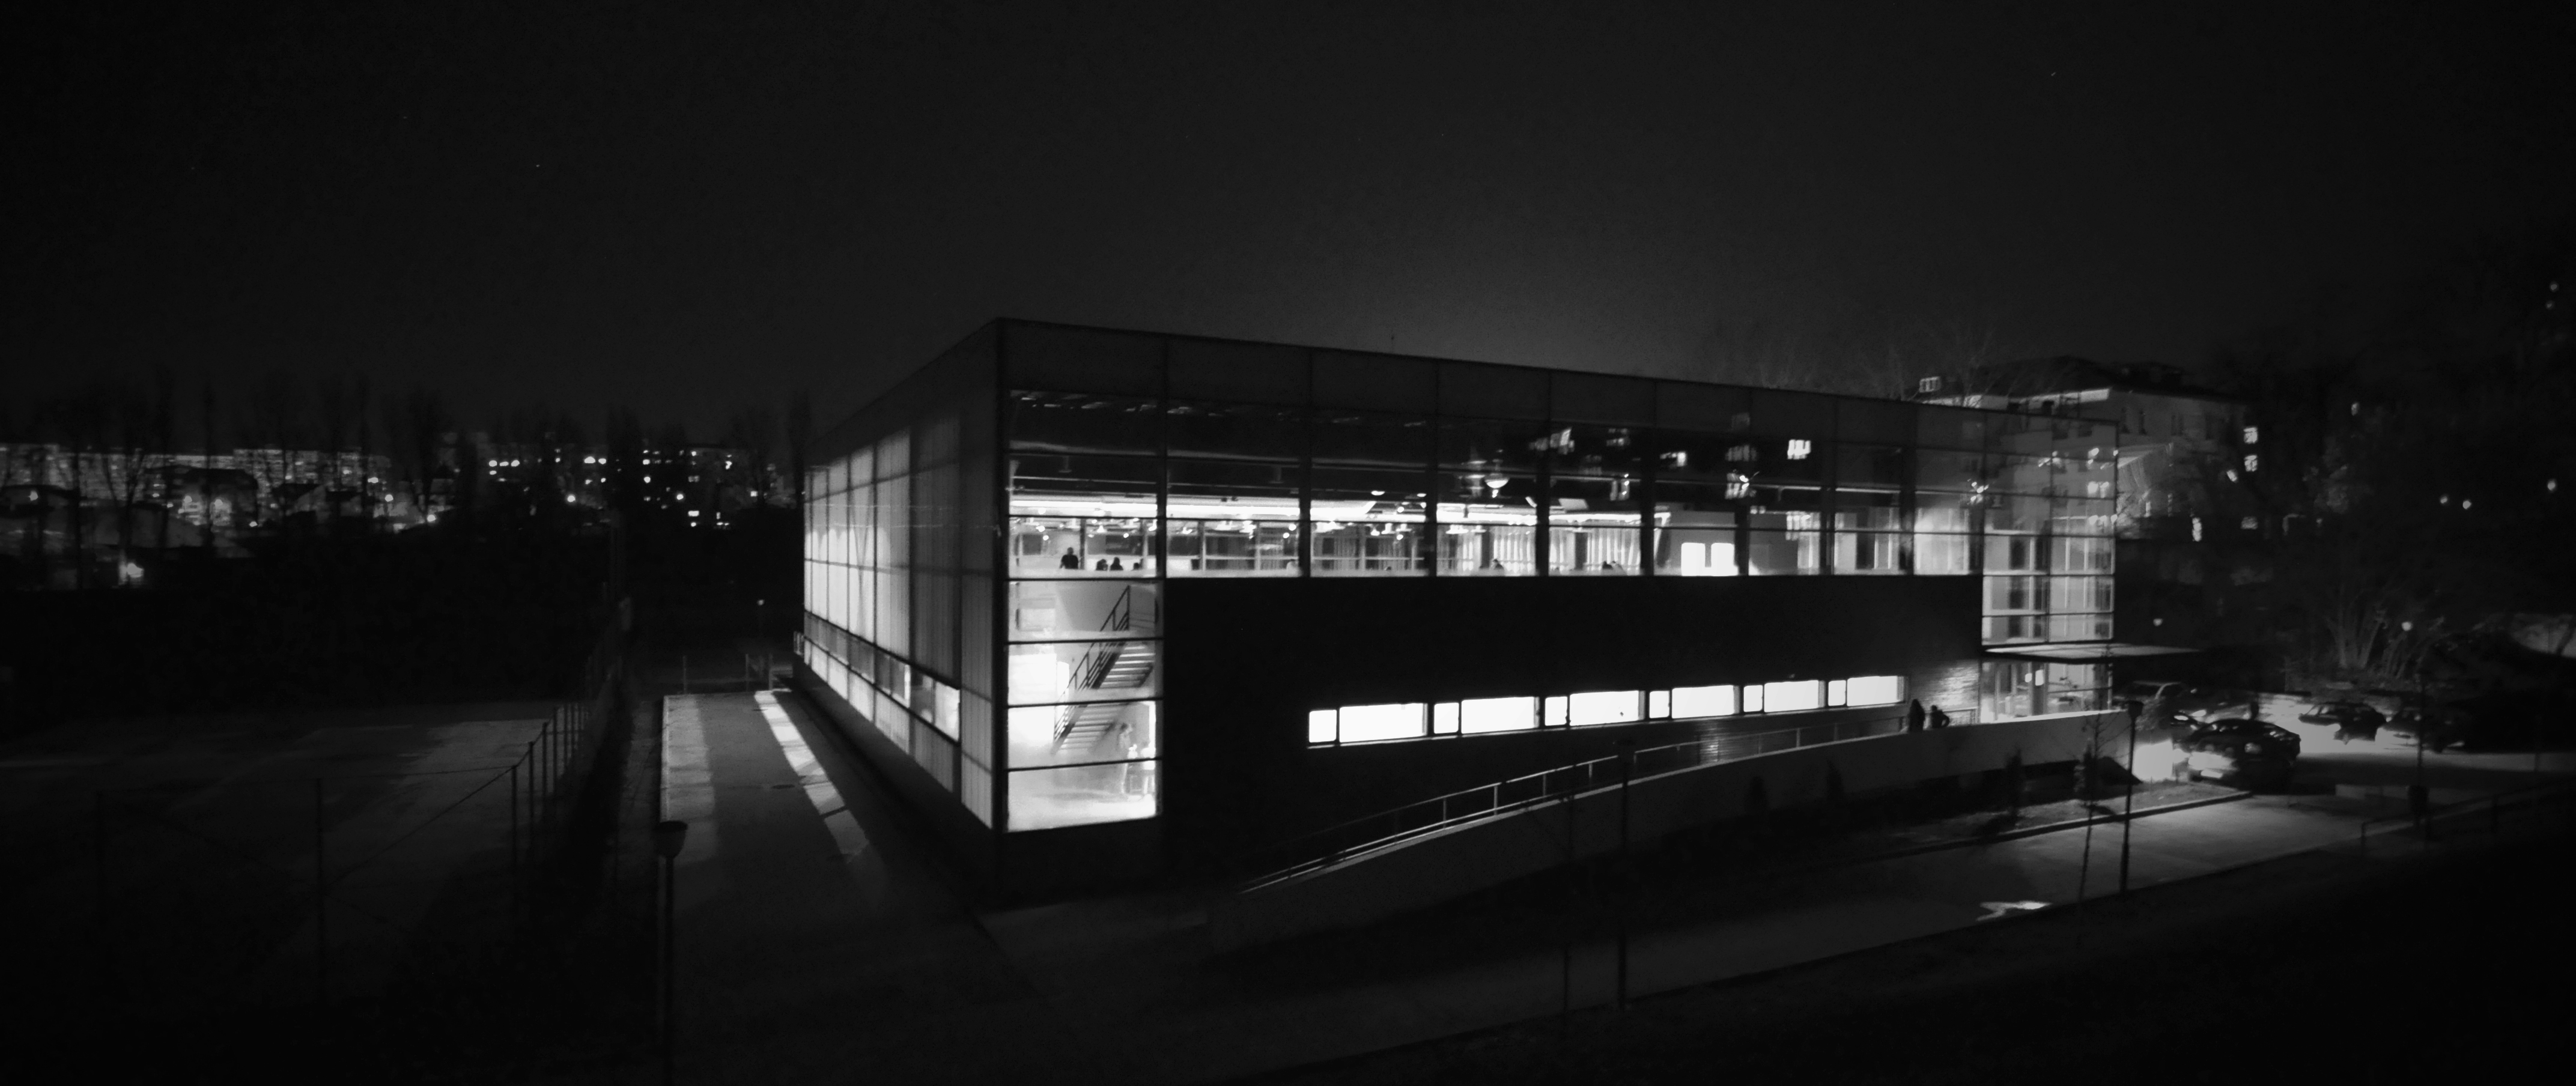
light, black and white, architecture, white, skyline, night, photography, cityscape, reflection, facade, darkness, exterior, black, monochrome, lighting, stadium, shape, romania, bucharest, arhitectura, lumina, bucuresti, fatada, noapte, monochrome photography, film noir